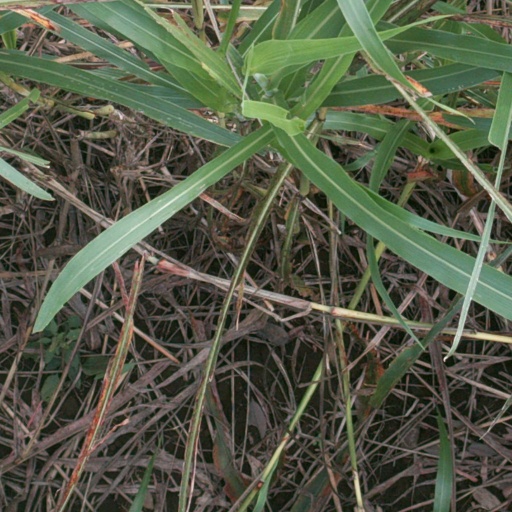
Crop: sorghum